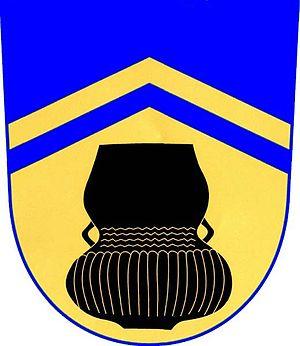
Knovíz est une commune du district de Kladno, dans la région de Bohême-Centrale, en Tchéquie. Sa population s'élevait à 580 habitants en 2020.